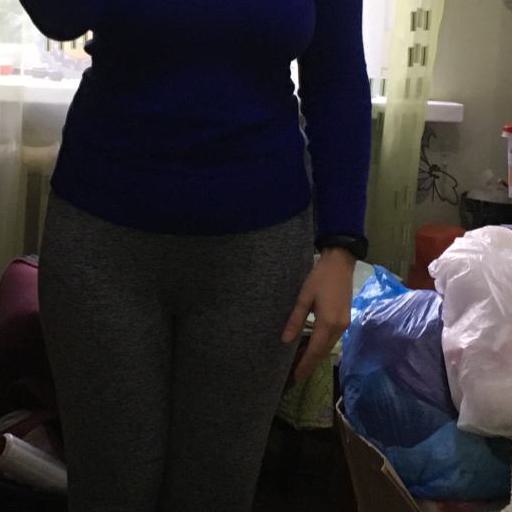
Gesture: no_gesture